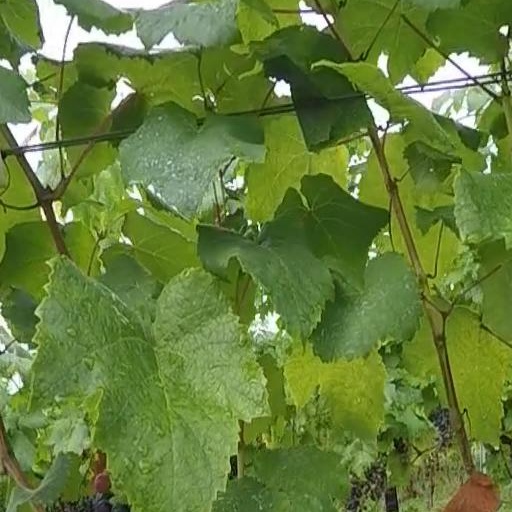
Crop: grape